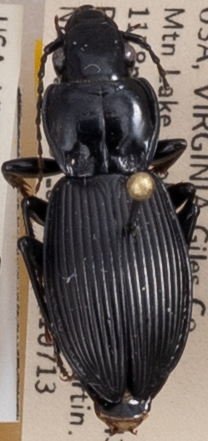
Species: Pterostichus coracinus
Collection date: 2021-07-13
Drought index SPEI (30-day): -1.372
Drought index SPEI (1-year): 0.47
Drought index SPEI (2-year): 1.16